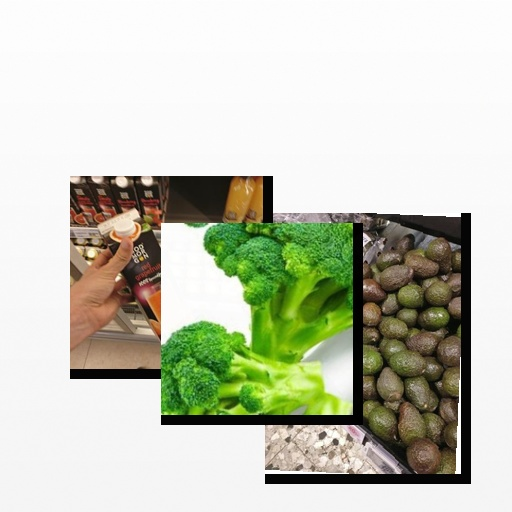
Food items: avocado, red_grapefruit_juice, broccoli